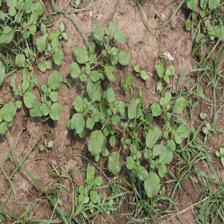
Label: BroadLeafWeed